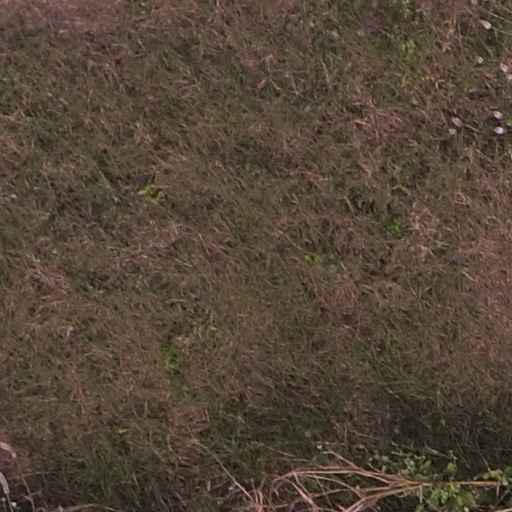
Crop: maize; corn